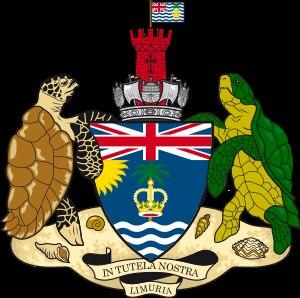
Les armoiries du territoire britannique de l'océan Indien sont approuvées en 1990.